My Life (film)

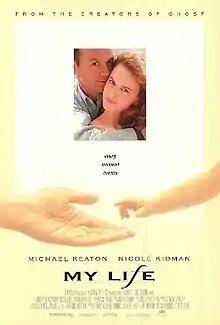
Theatrical release poster

My Life is a 1993 American drama film written, directed and co-produced by Bruce Joel Rubin, starring Michael Keaton and Nicole Kidman. With a PG-13 rating, this film's worldwide box office gross was $54 million.